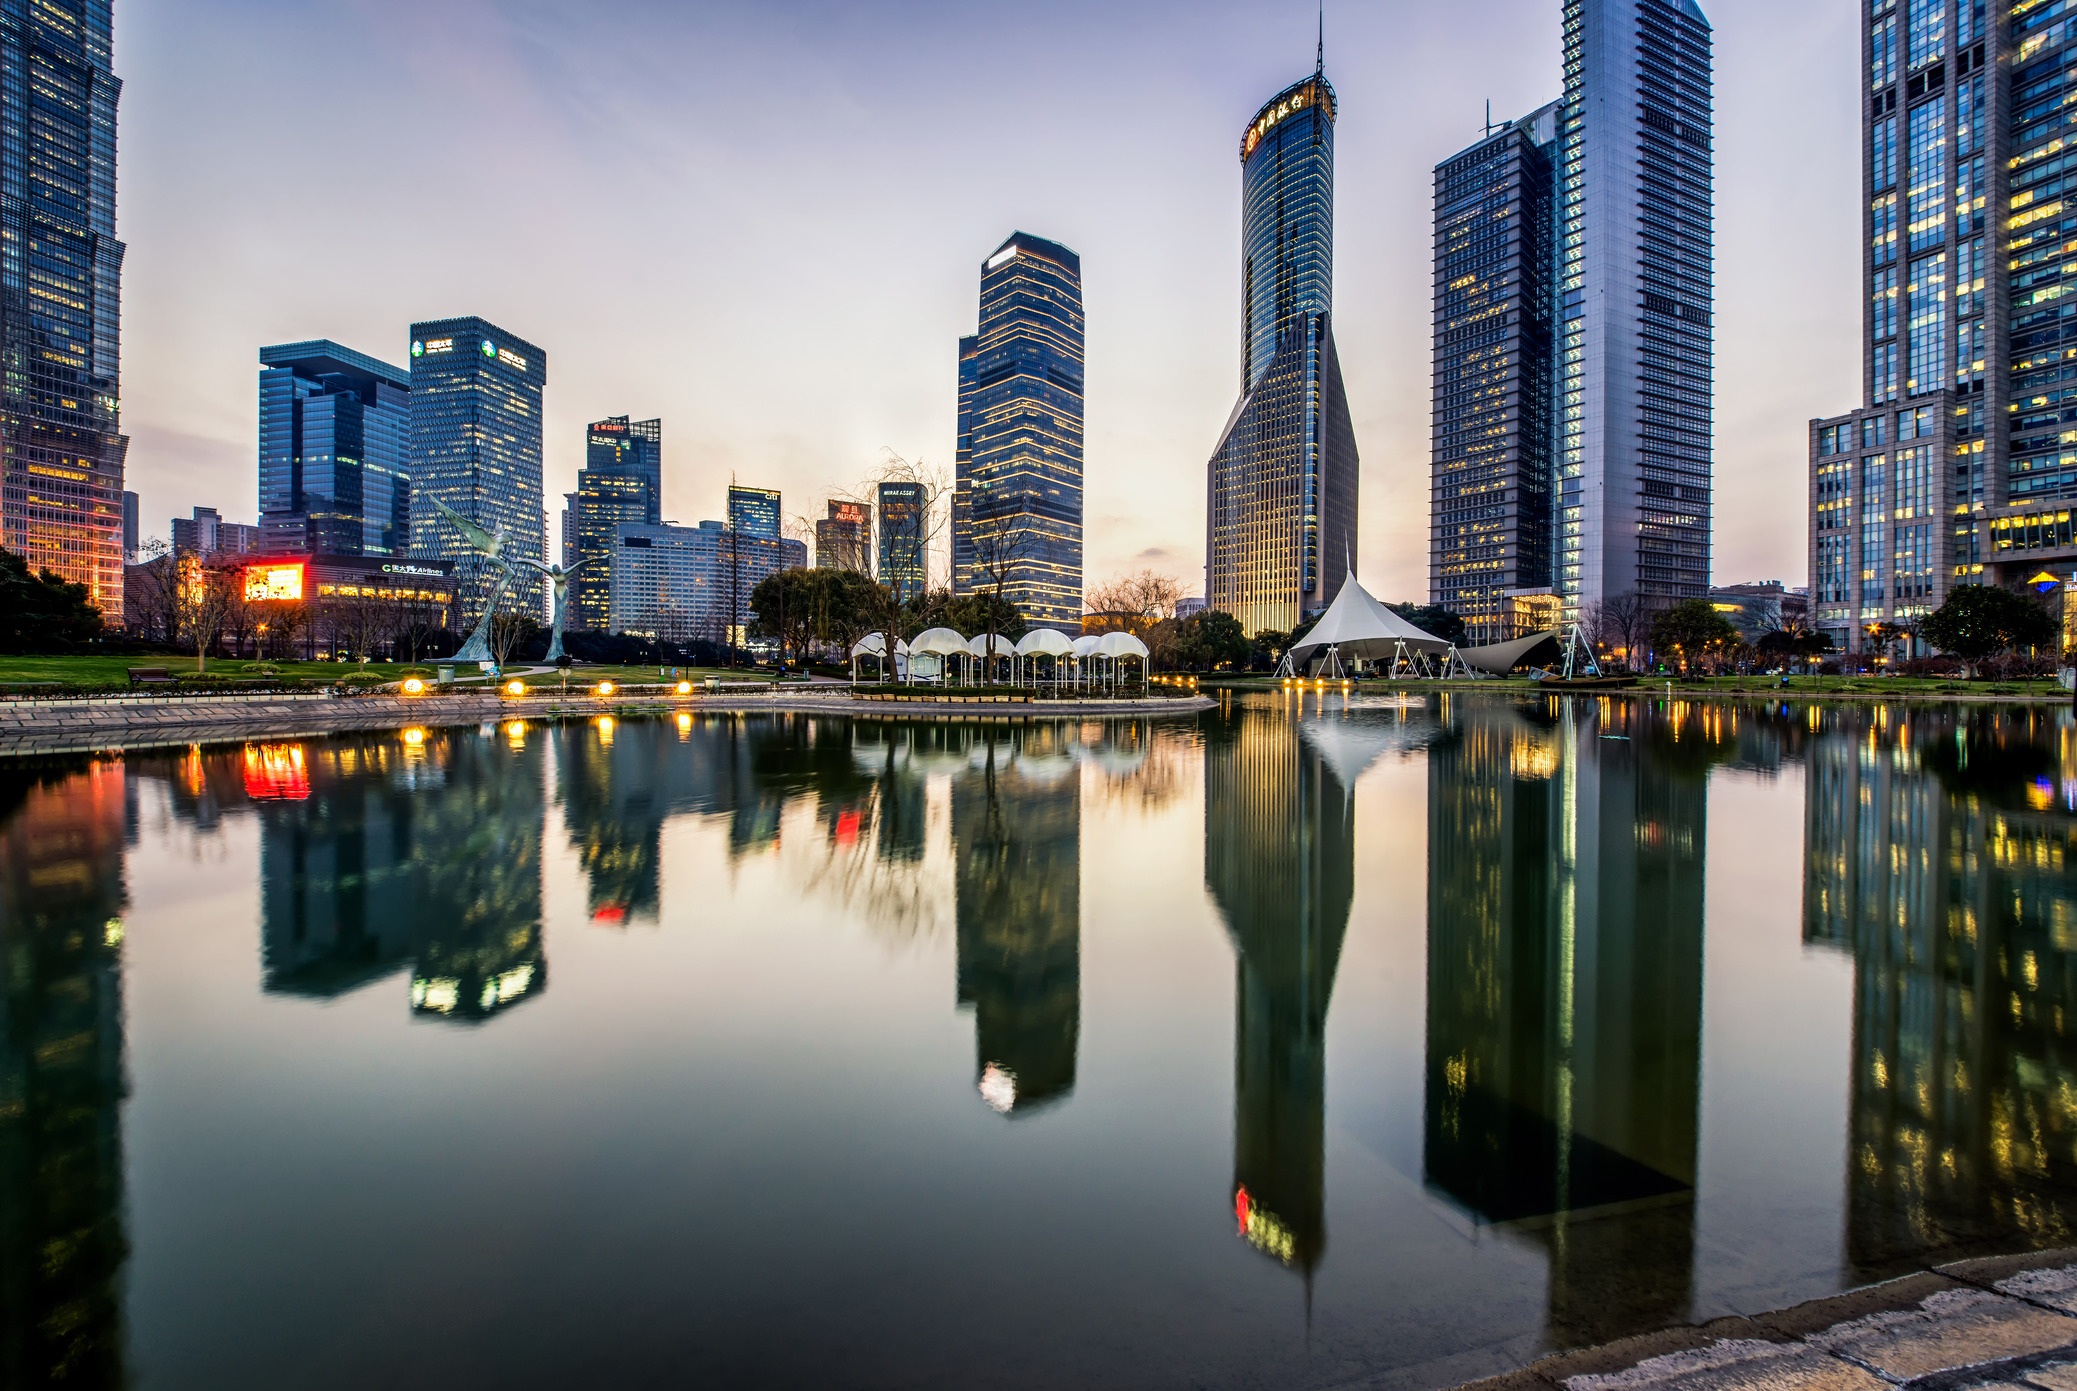
architecture, skyline, building, city, skyscraper, cityscape, downtown, dusk, evening, reflection, landmark, business, waterfront, tower block, modern architecture, metropolis, urban area, geographical feature, human settlement, metropolitan area